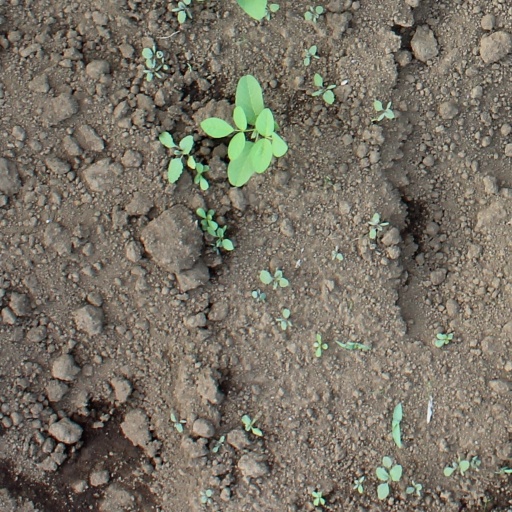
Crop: soybean